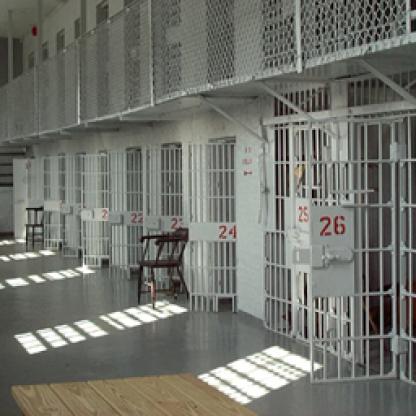
Scene: Indoor